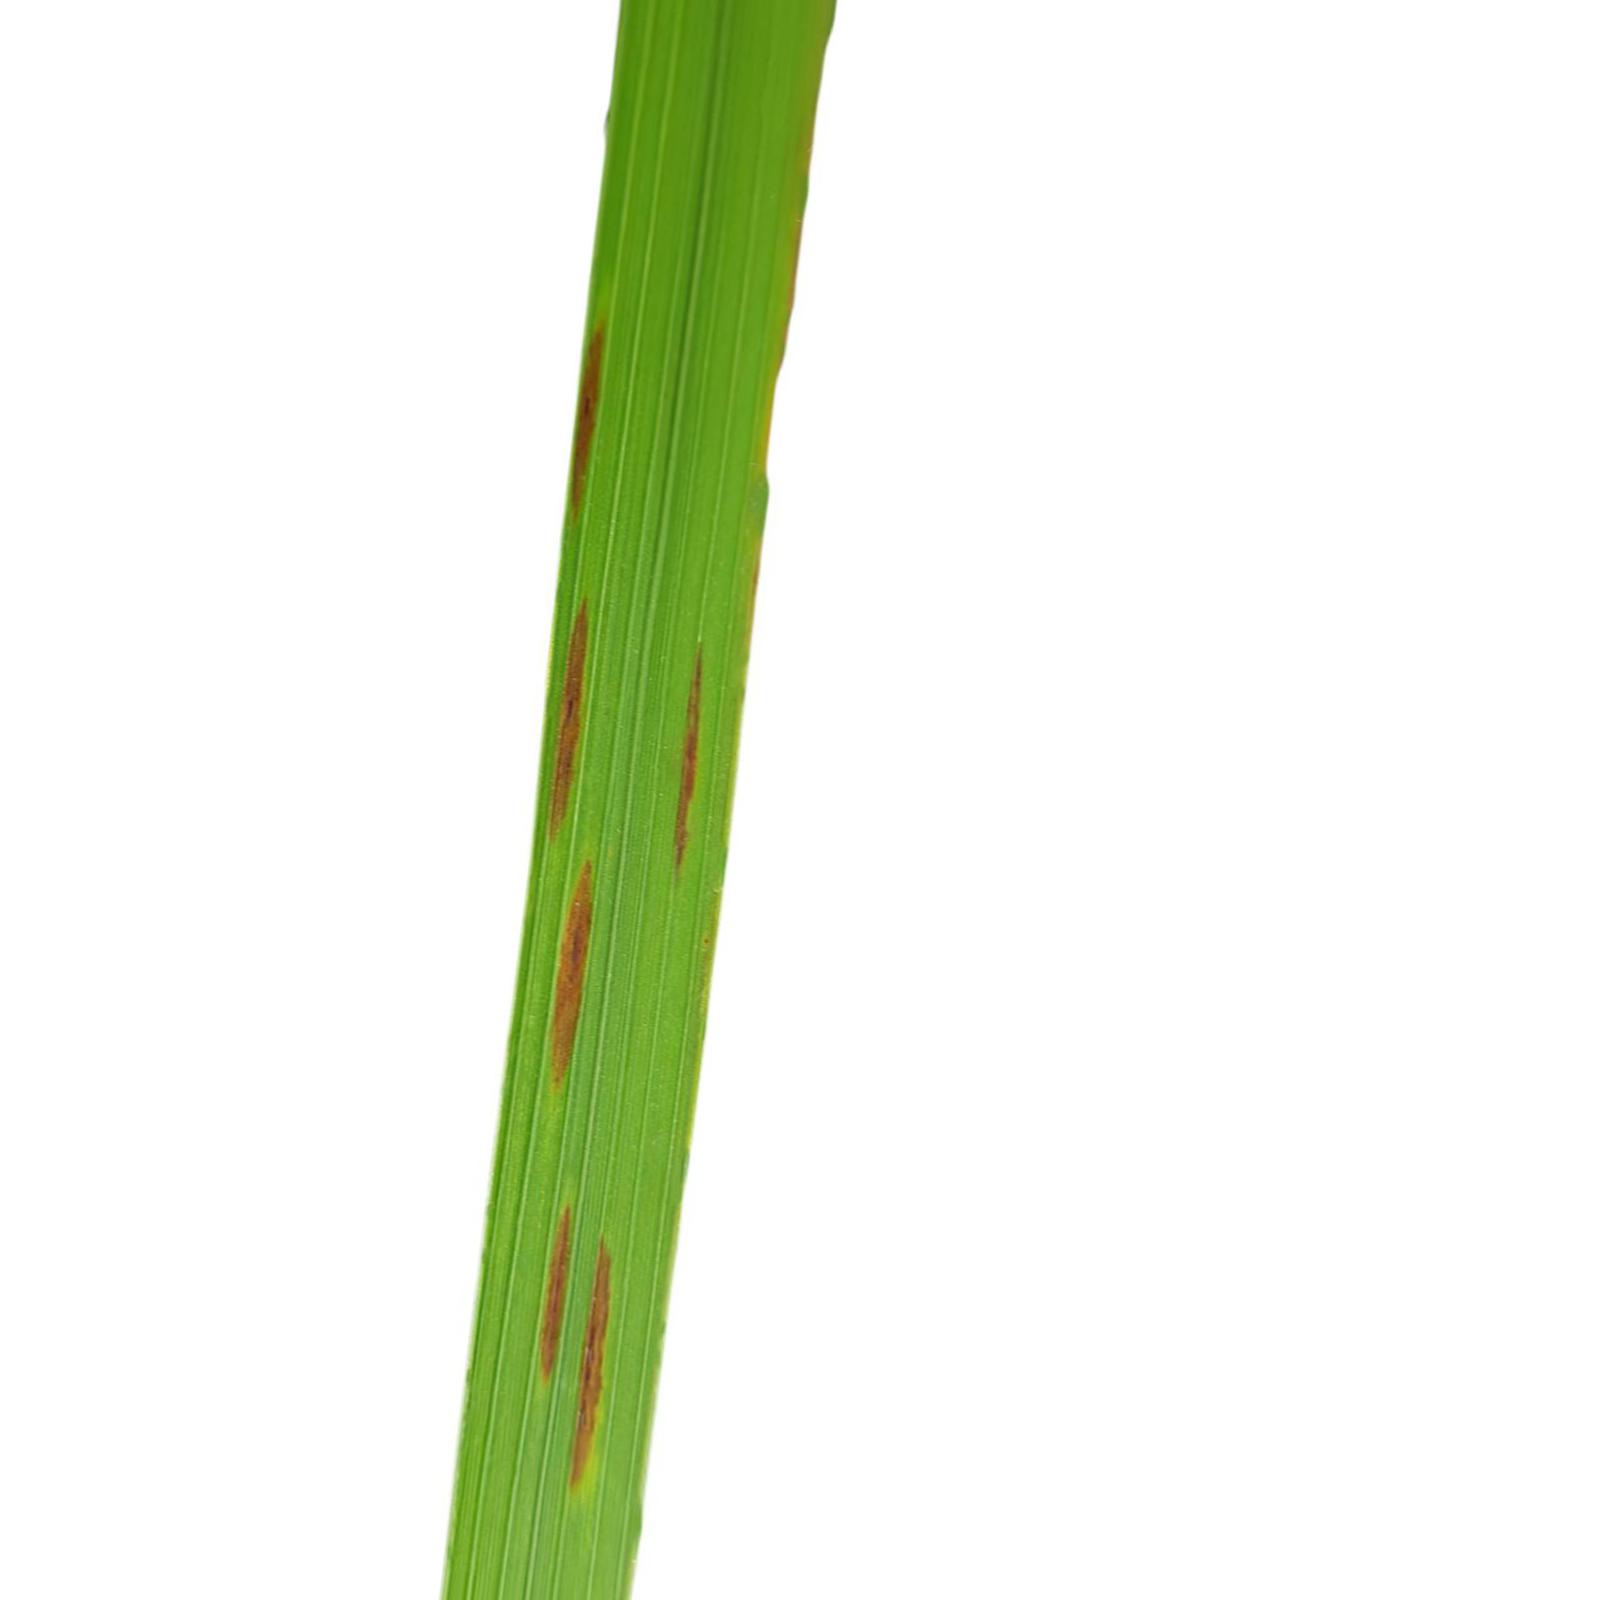
Nhãn: Bệnh Gạch Nâu ( Narrow Brown Spot )